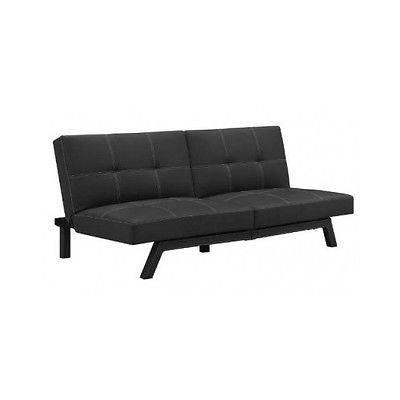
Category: sofa